Carl Holzmann

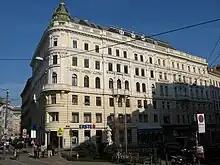
Carl Holzmann: Paulanerhof, Vienna (1894)

Carl Holzmann (22 February 1849, Šitboř (Poběžovice), Bohemia, Austrian Empire – 14 September 1914, Baden bei Wien, Lower Austria, Austria-Hungary) was an Austrian architect who designed several apartment buildings in the centre of Vienna, mostly in the Historicist style. They include the Paulanerhof (1894) and the Habig-Hof (1896).